Cuvier Press Club Building

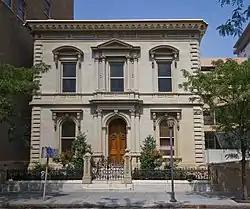

The Cuvier Press Club, located at 22 Garfield Place is a historic former house in Cincinnati, Ohio, United States. It is also referred to locally as the Fechheimer Mansion and as of 2006 served as the headquarters location for Cincinnati-based firm LPK.